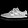
Label: Sneaker